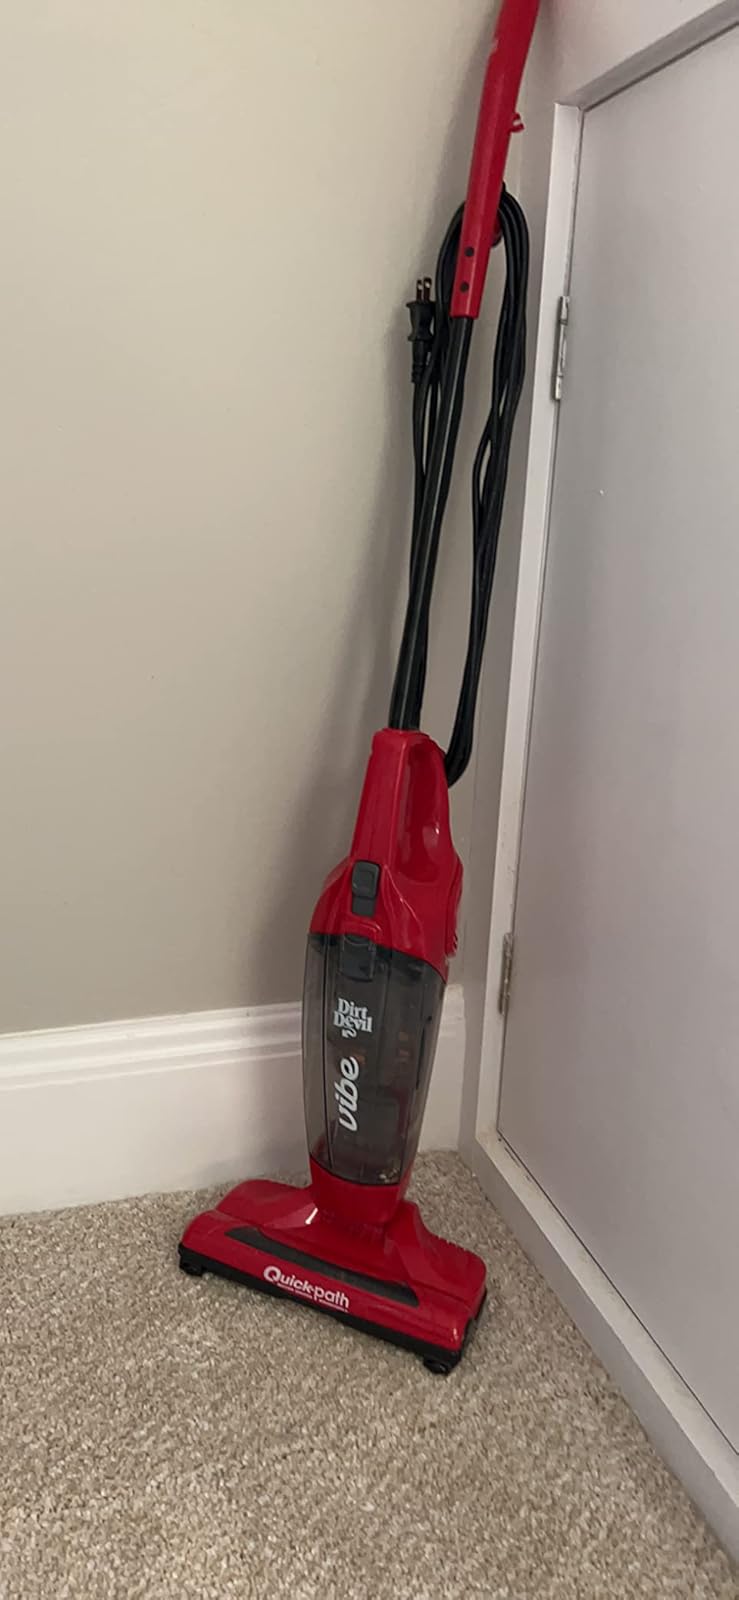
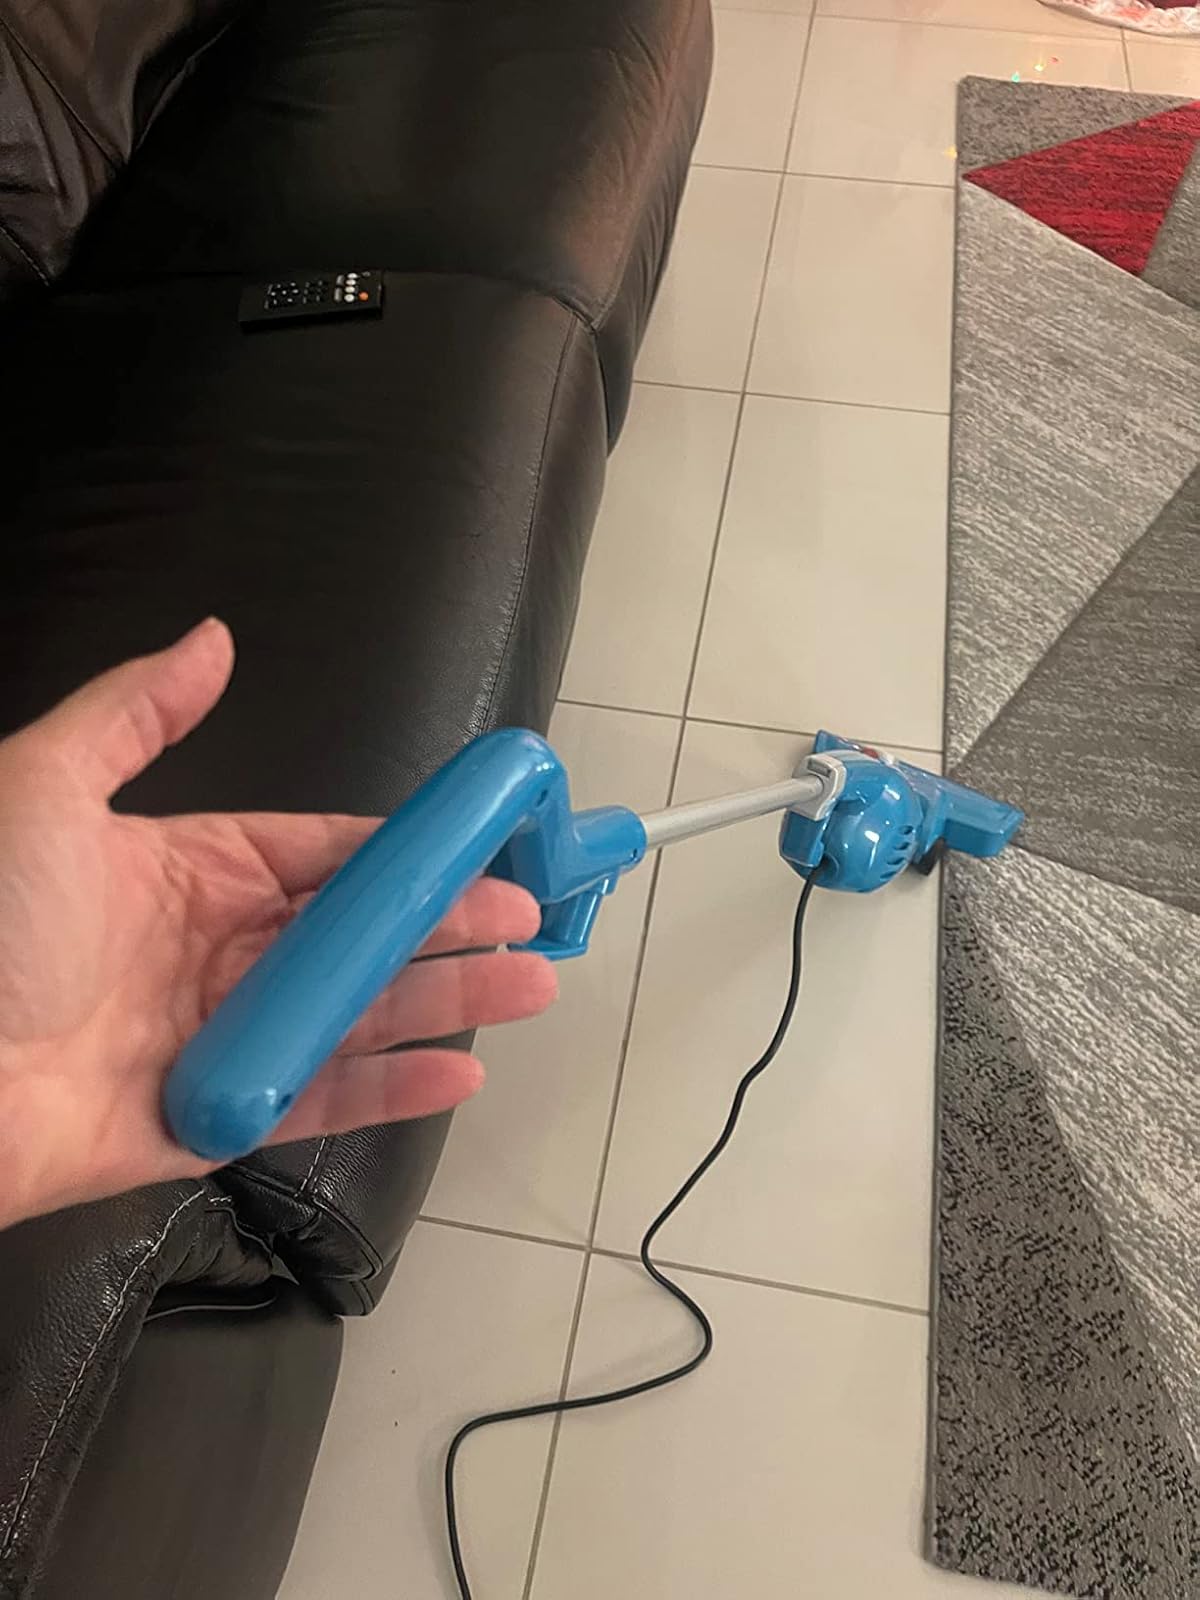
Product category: items_vacuum
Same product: no